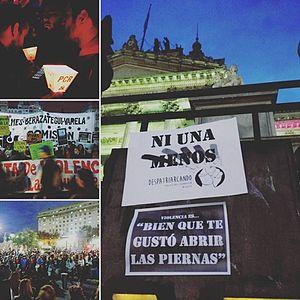
Ni una menos est le nom sous lequel se sont rassemblées les manifestations massives du 3 juin 2015 et 2016 qui ont eu lieu dans plusieurs villes d’Argentine, et dans d'autres pays de la région comme l'Uruguay, le Chili et le Pérou, et l'Espagne pour protester contre les violences faites aux femmes, notamment les féminicides.